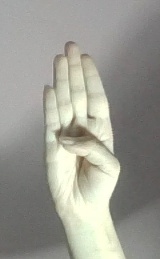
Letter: kaaf